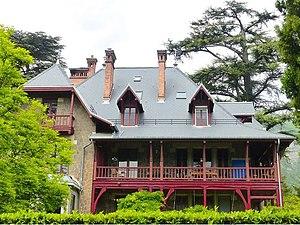
La Tronche est une commune française, limitrophe de Grenoble, située dans le département de l'Isère et la région Auvergne-Rhône-Alpes.